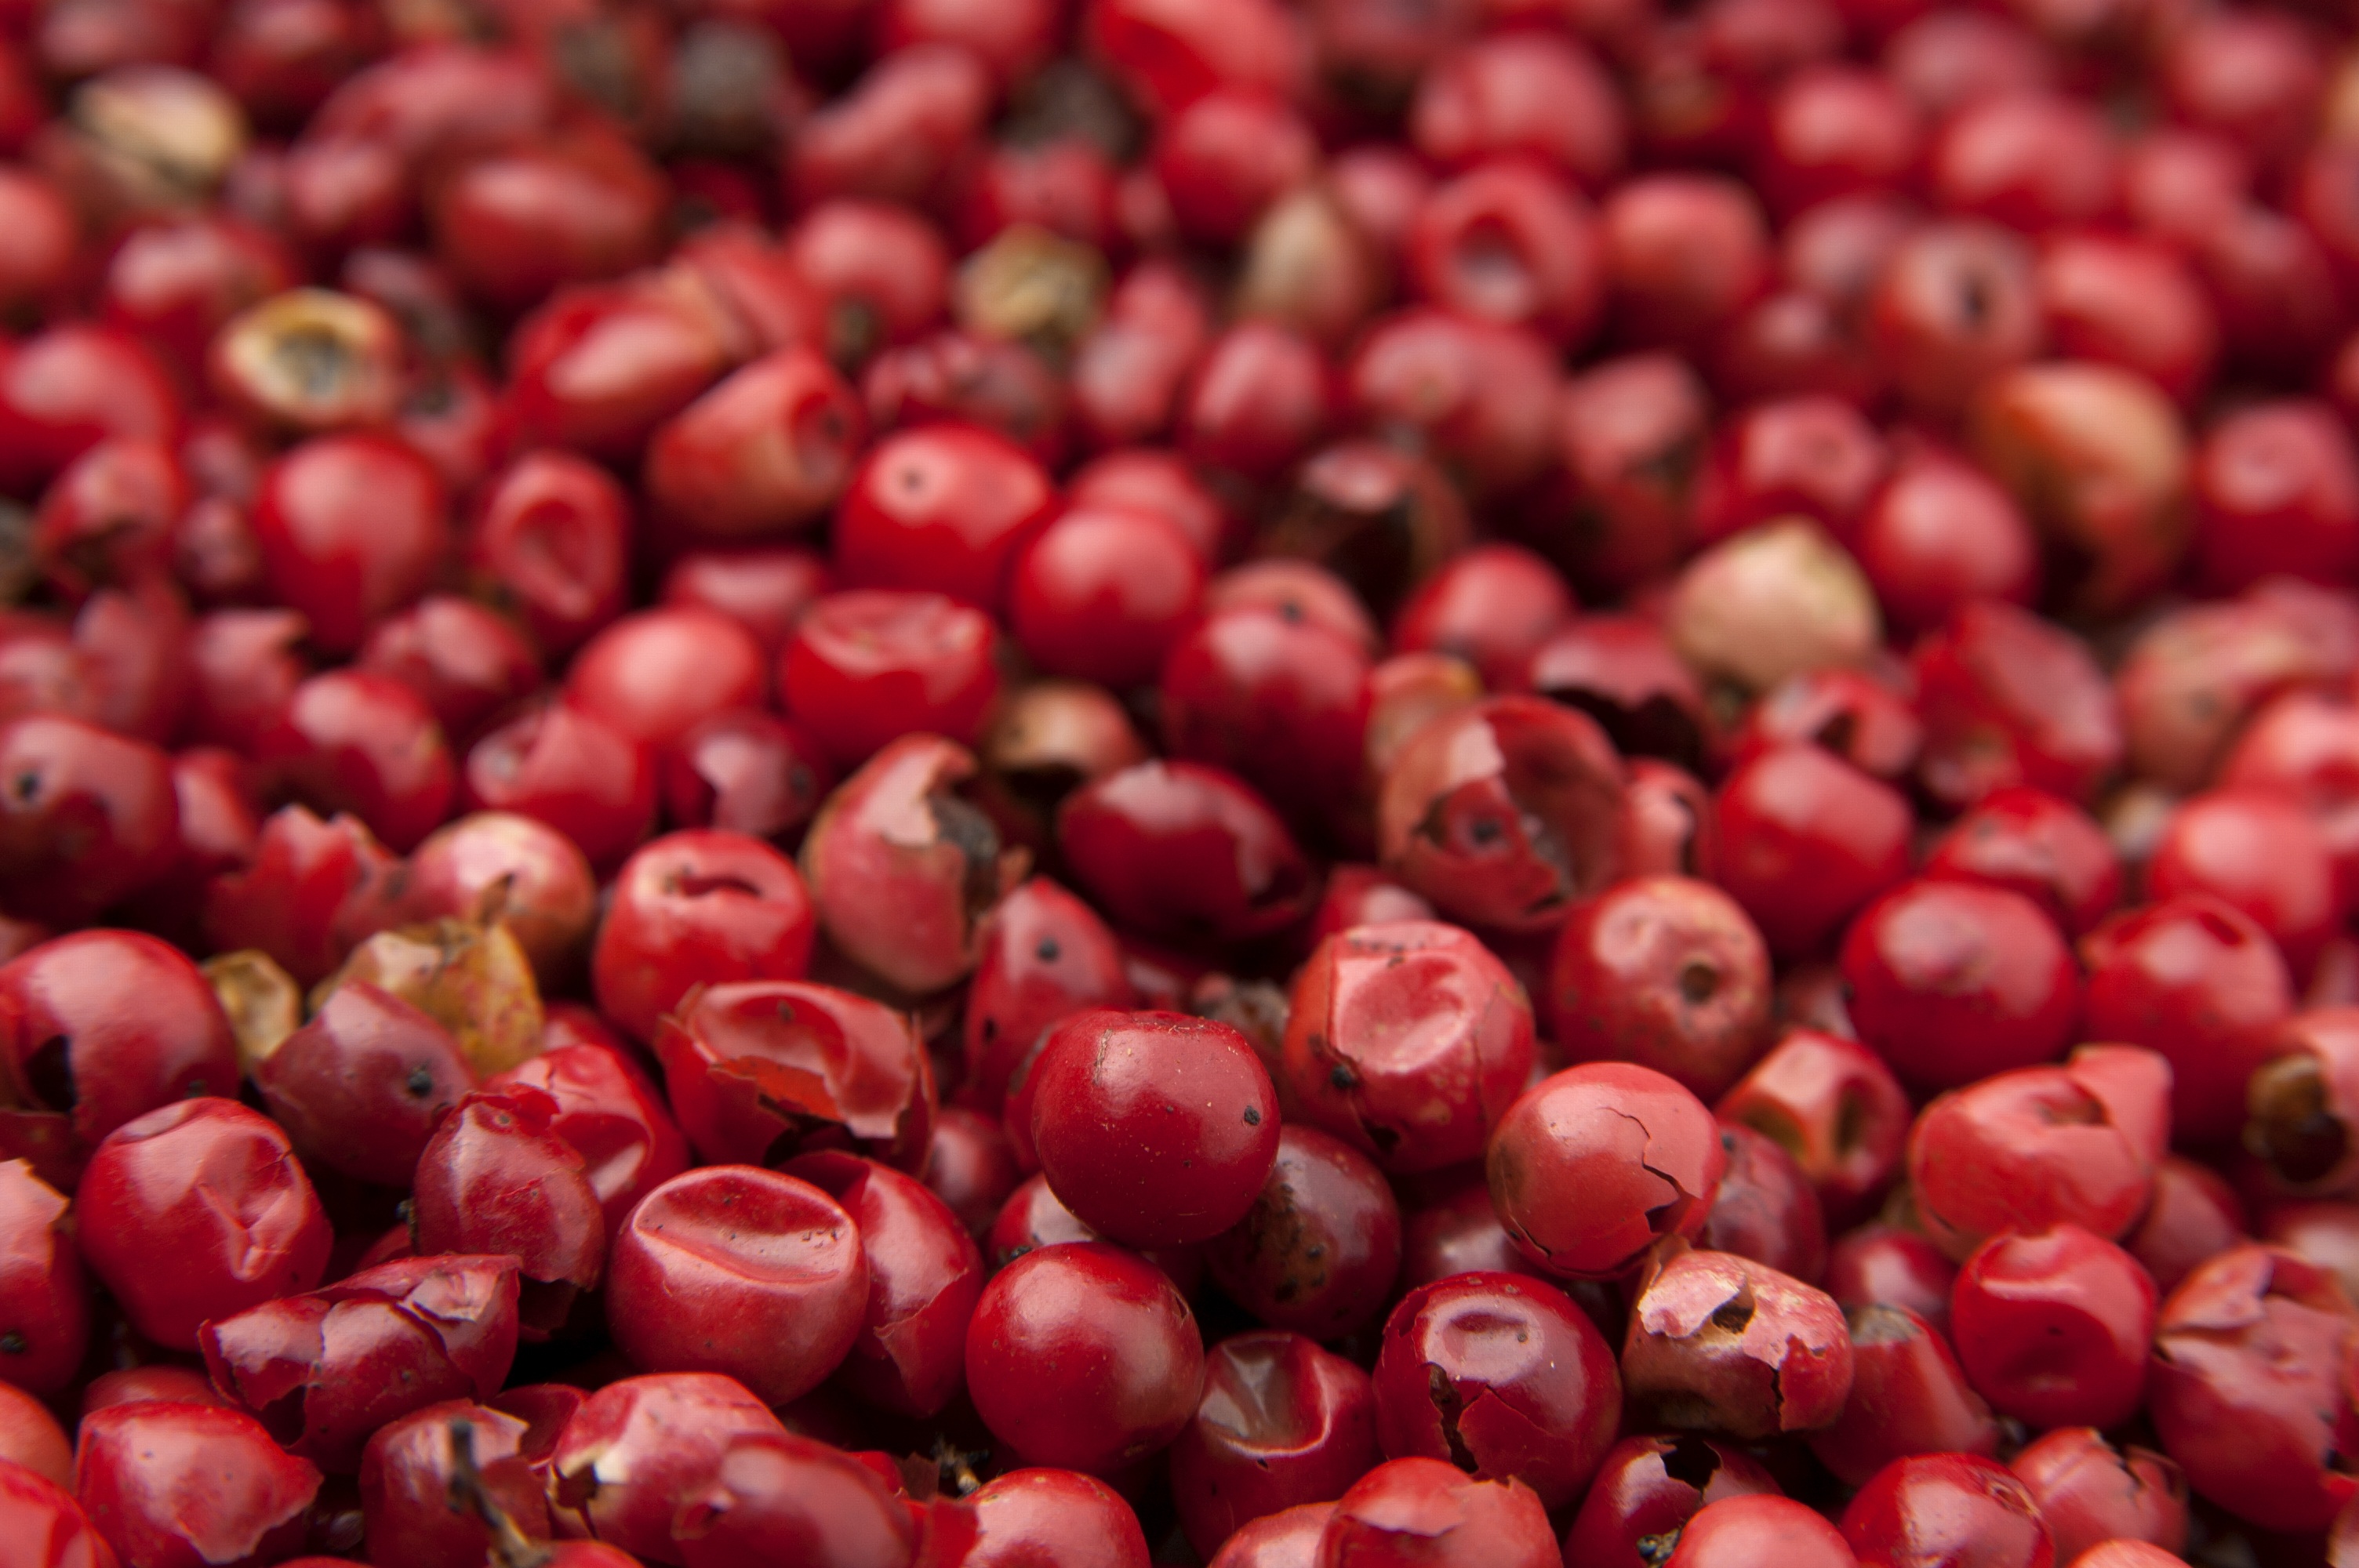
plant, fruit, berry, food, chinese, spice, red, ingredient, herb, produce, vegetable, healthy, pomegranate, seasoning, cranberry, springtime, rose hip, flavor, medicinal, flowering plant, lingonberry, goji, land plant, zante currant, pink peppercorn